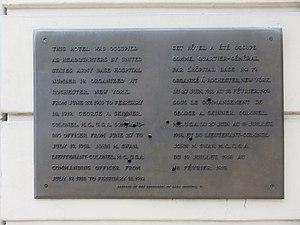
Plaque à l'entrée de l'Hôtel International, rue du Maréchal Foch à Vichy (Allier, France).
Vichy est une commune française, située dans le sud-est du département de l'Allier, en région Auvergne-Rhône-Alpes. Ses habitants sont appelés les Vichyssois.